Mr. Walkie Talkie

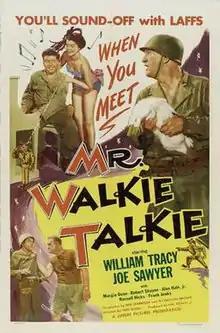

Mr. Walkie Talkie is a 1952 American comedy film directed by Fred Guiol and starring William Tracy, Joe Sawyer and Margia Dean. Released by Lippert Pictures, it is the final film of the Doubleday and Ames army comedy films originally produced by Hal Roach with the pair returning for service in the Korean War.